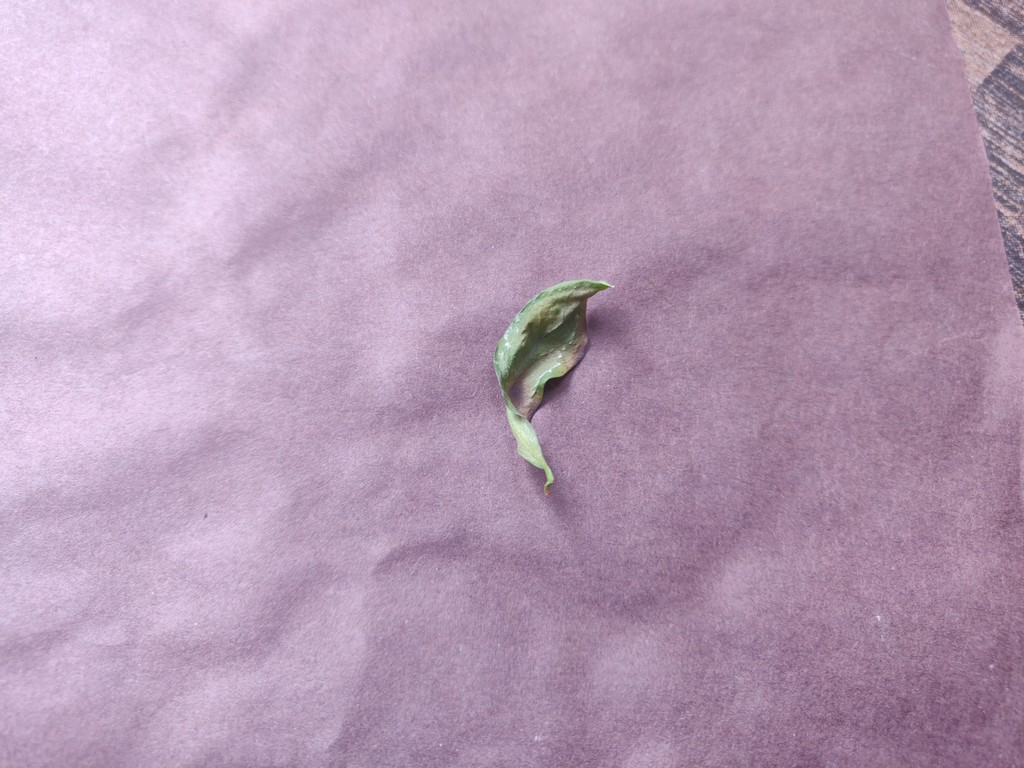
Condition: Dried
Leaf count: single
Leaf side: unknown